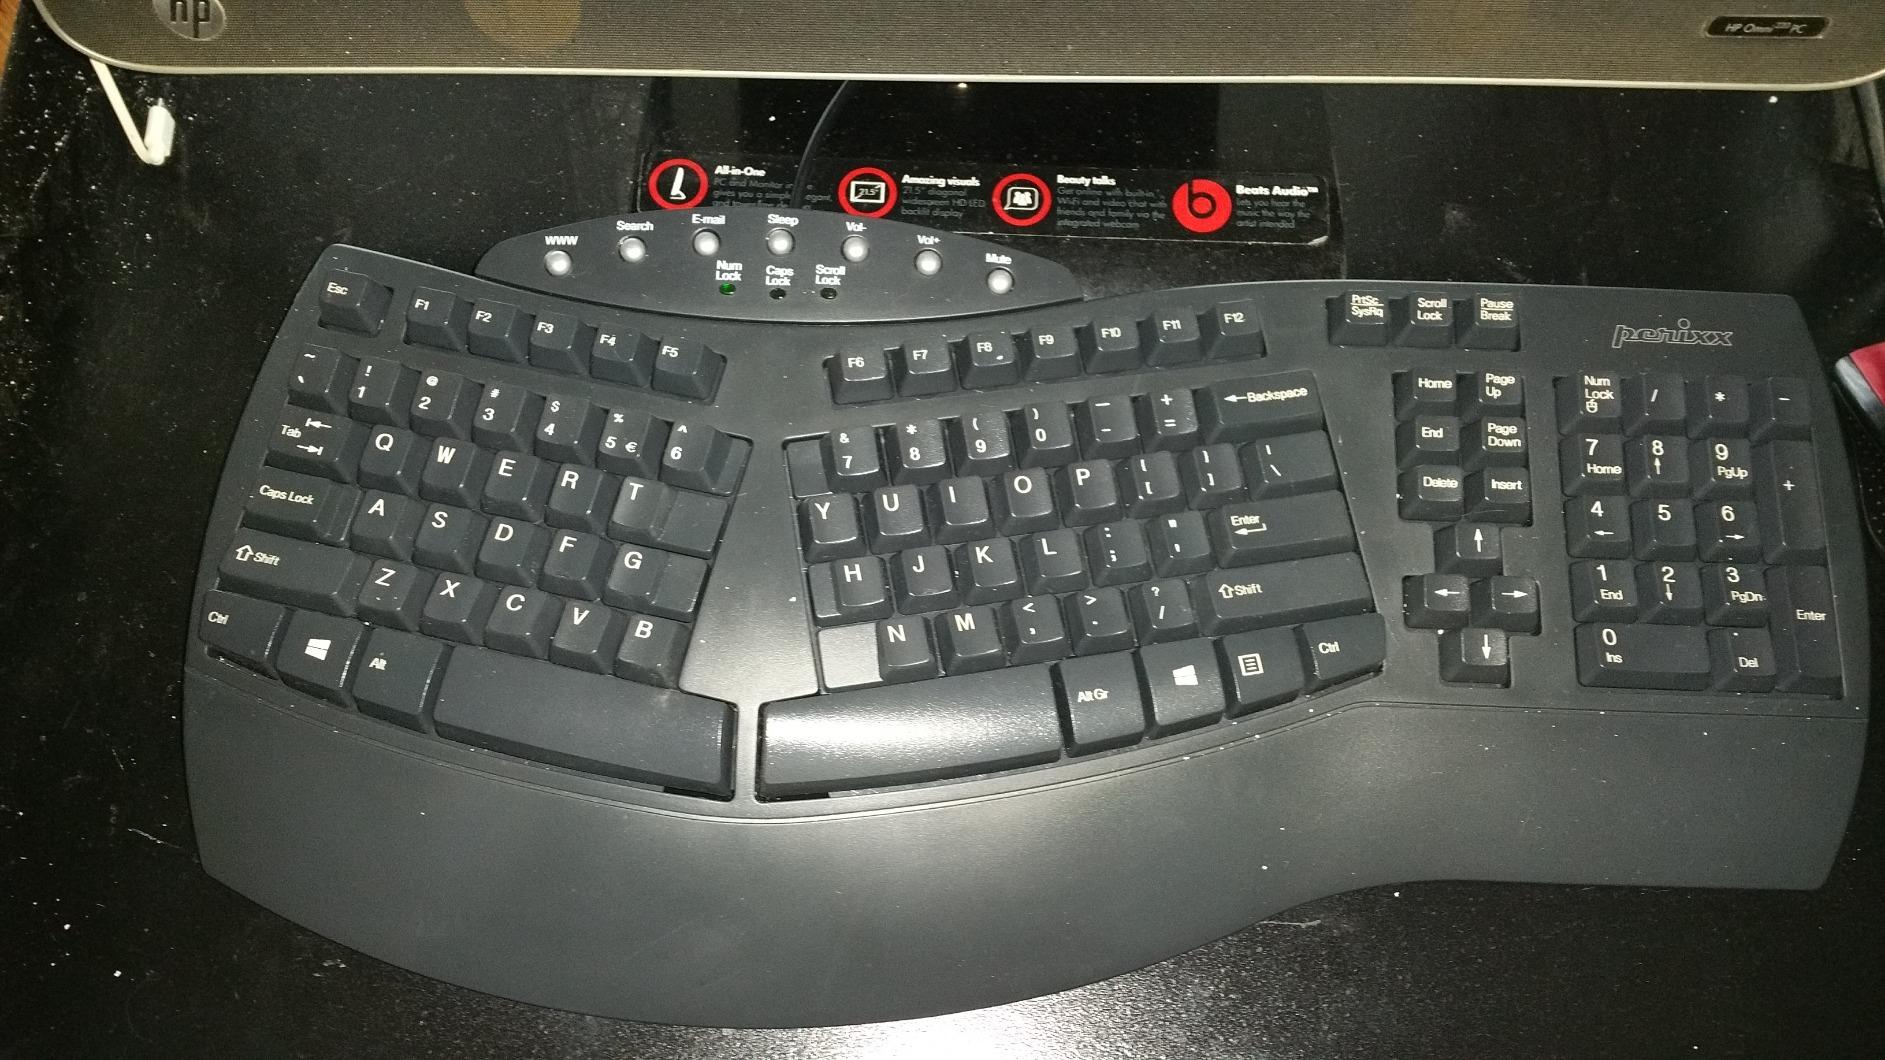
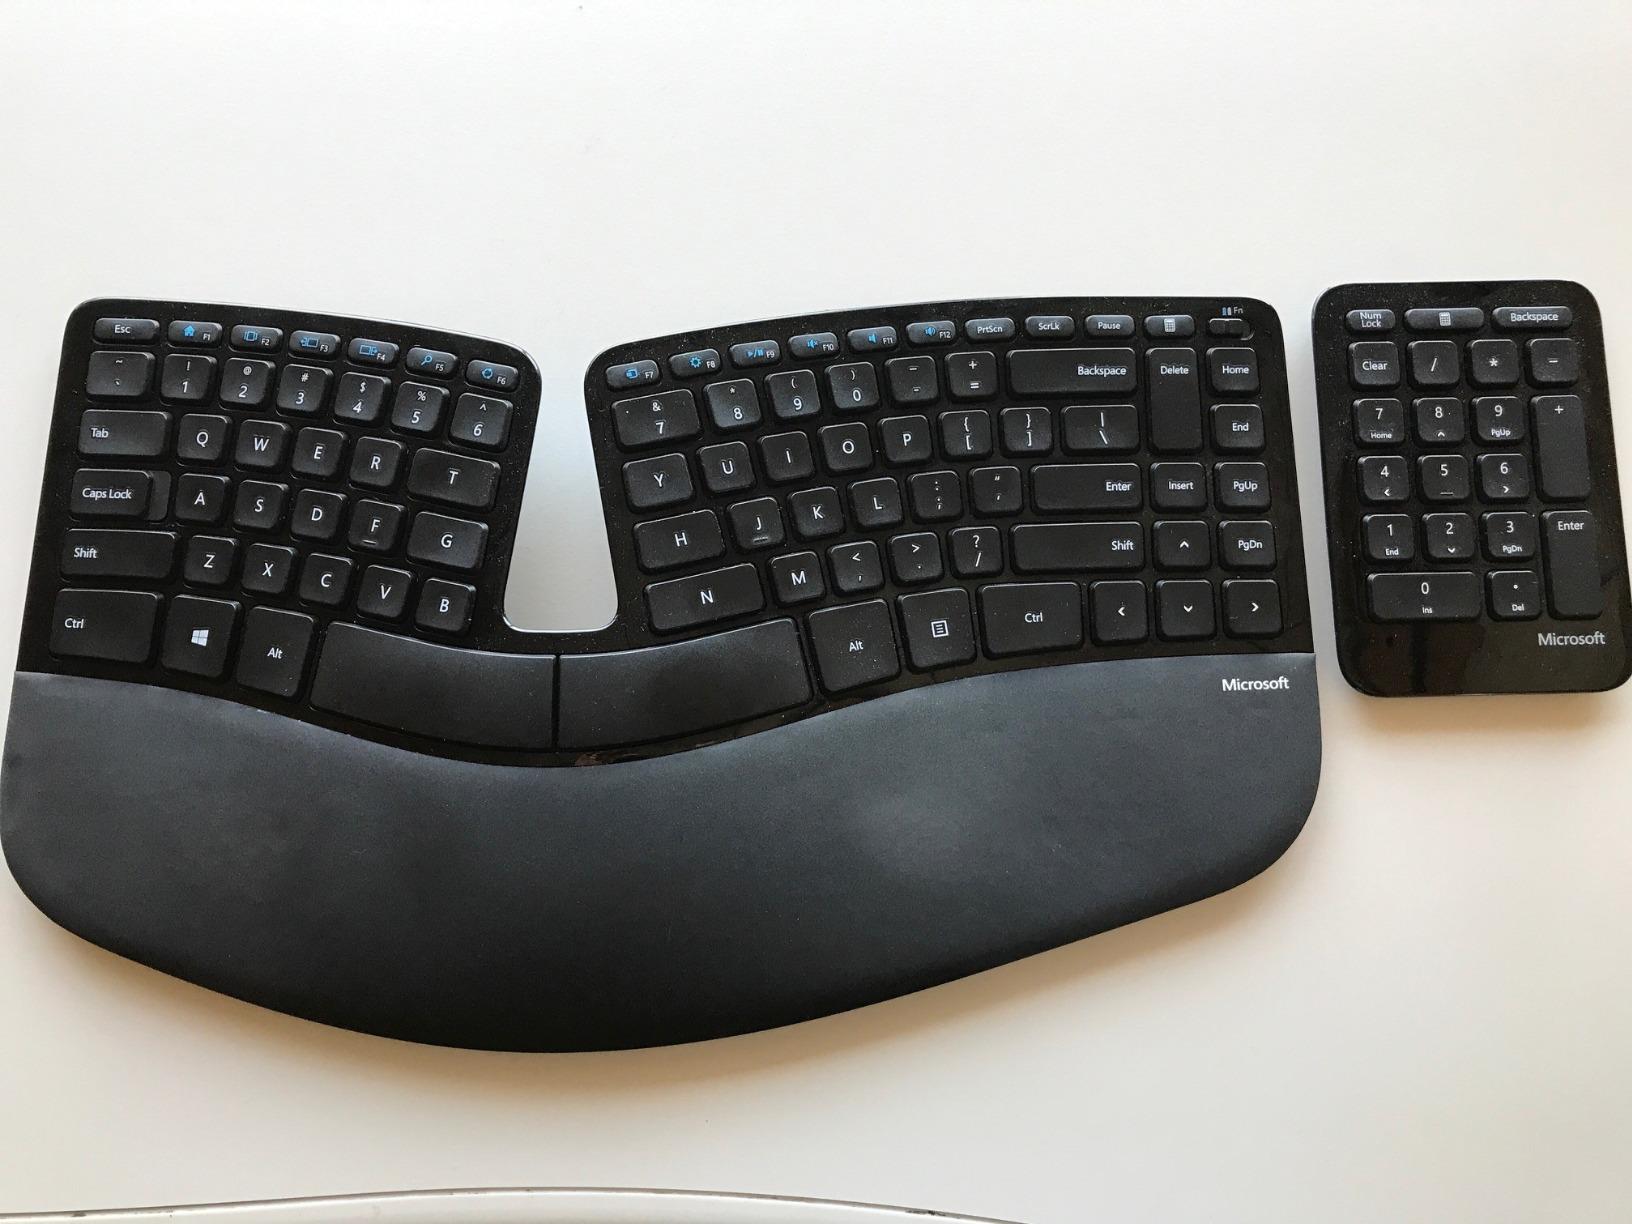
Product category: keyboard
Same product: no